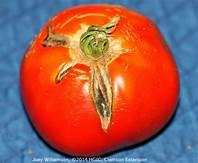
Label: tomato